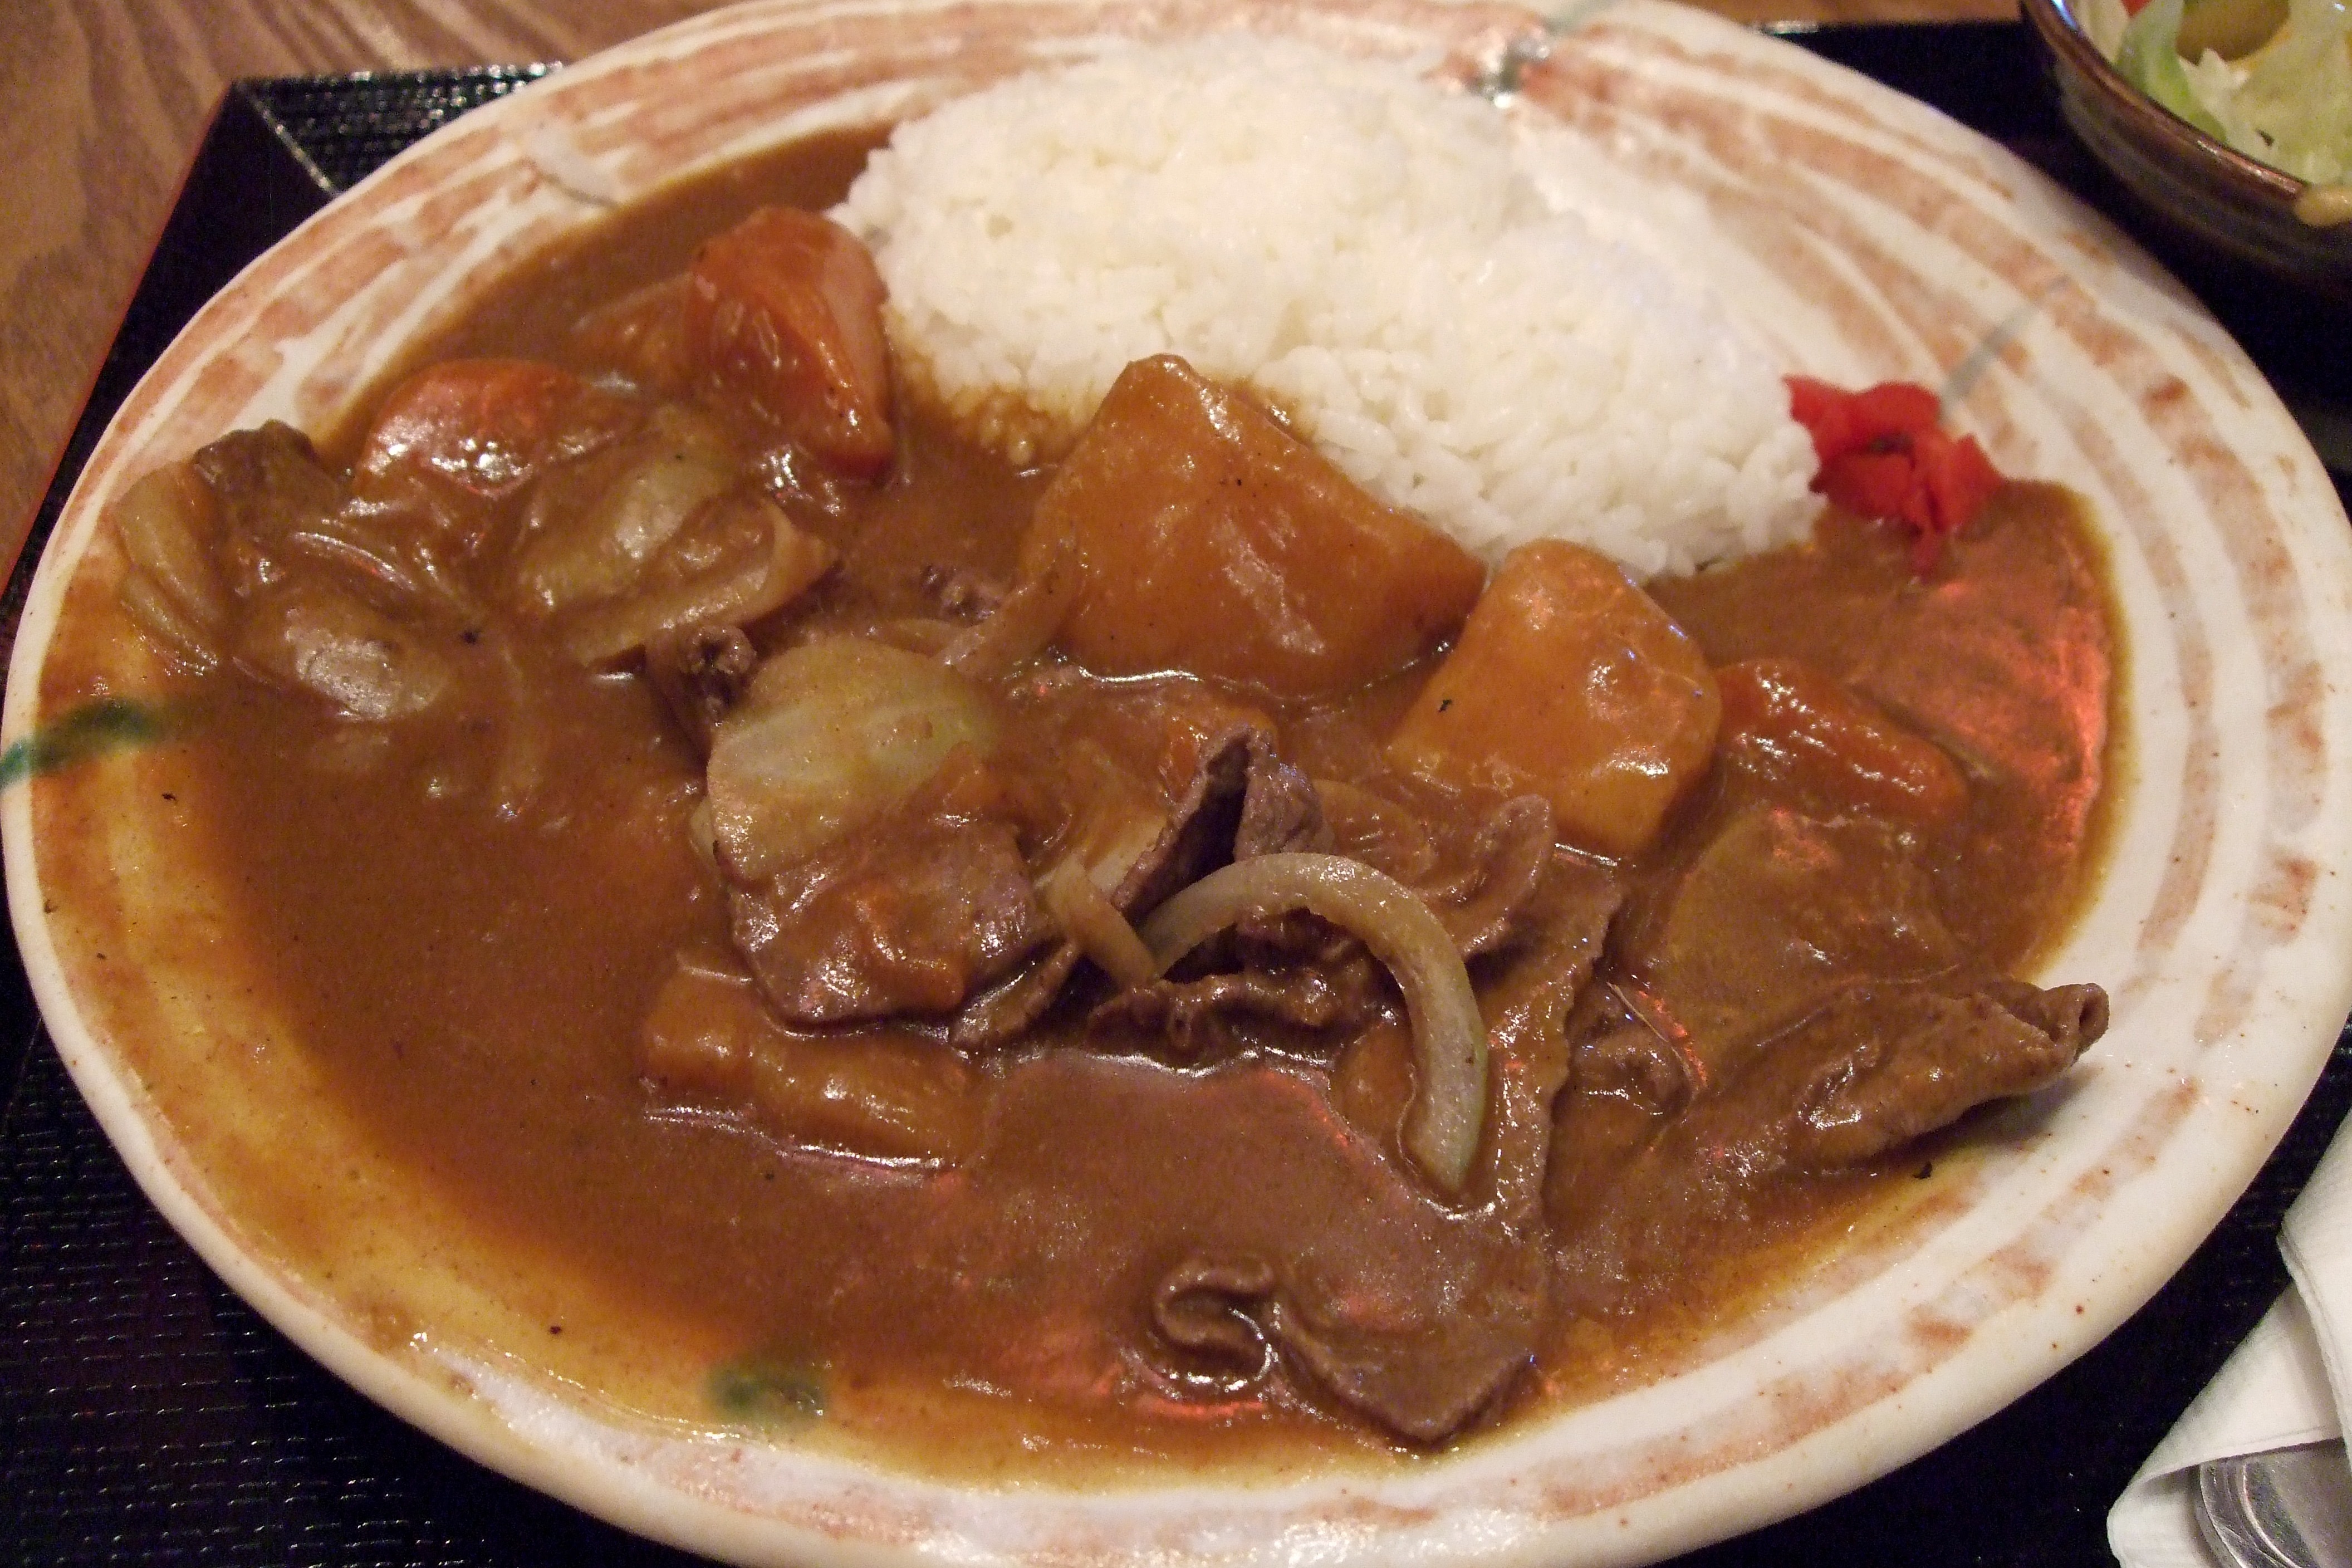
asian, dish, meal, food, plate, meat, lunch, cuisine, beef, rice, stew, asian food, japanese, dinner, curry, chinese food, wafu curry